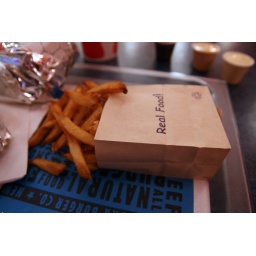
It comes in a cute tiny paper brown bag.